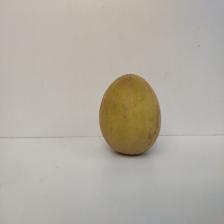
Size: Large